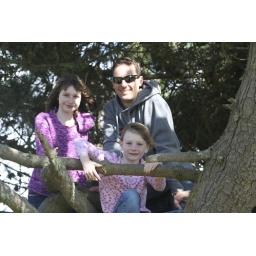
Matt and the girls take a climbing break while exploring a tree in Cambria, CA.